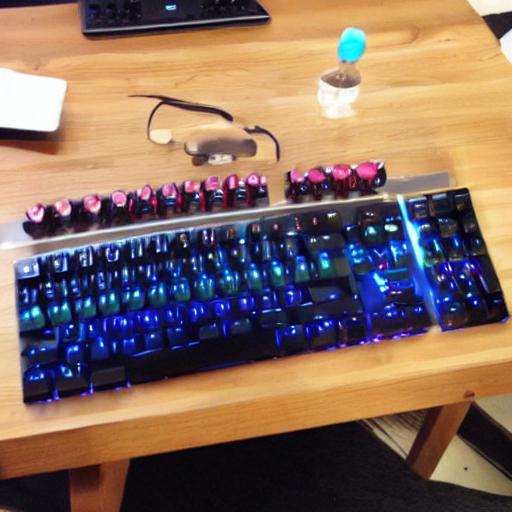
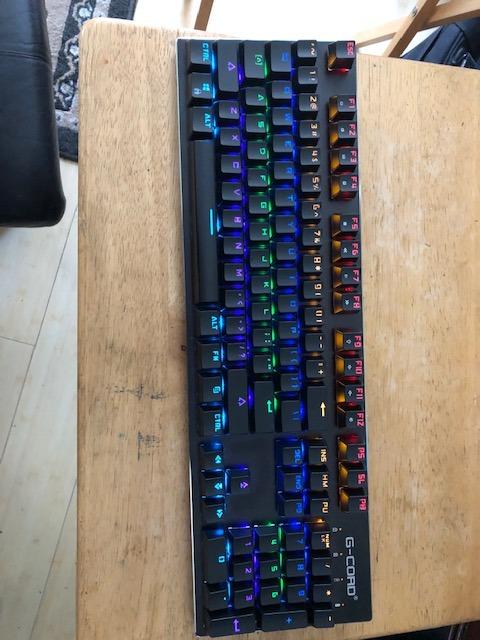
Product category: keyboard
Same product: no